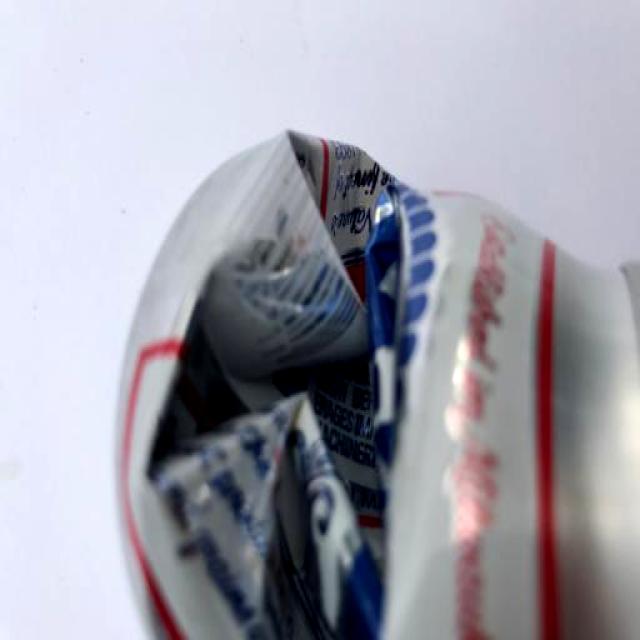
Label: Metal